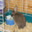
Label: rabbit